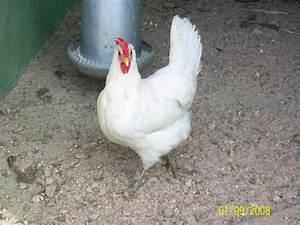
chicken